My Pal Trigger

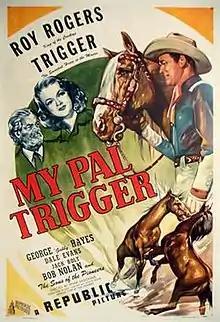
Original film poster

My Pal Trigger is a 1946 American Western musical film directed by Frank McDonald. The screenplay by Jack Townley and John K. Butler was based upon a story by Paul Gangelin. The film stars Roy Rogers, Dale Evans, George "Gabby" Hayes, Jack Holt, and Trigger in a story about the origin of Rogers' mount, and their deep and faithful bond. The film features several musical numbers for Rogers, Evans, and Bob Nolan and the Sons of the Pioneers.